Heinrich Heydemann

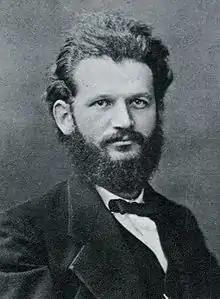
Heydemann

Heinrich Heydemann (28 August 1842, in Greifswald – 10 October 1889, in Halle an der Saale) was a German classical philologist and archaeologist, largely known for his studies of Greek and Roman vases.